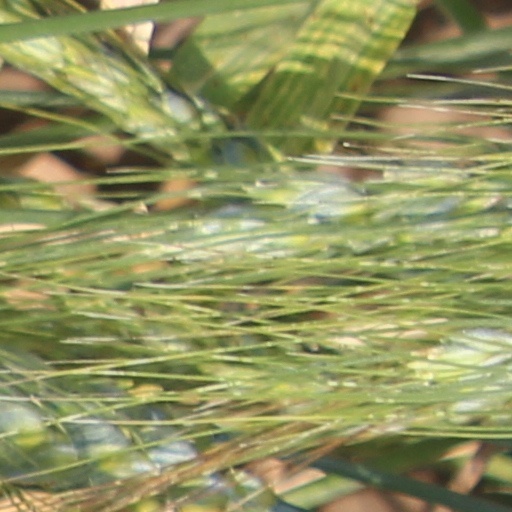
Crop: wheat